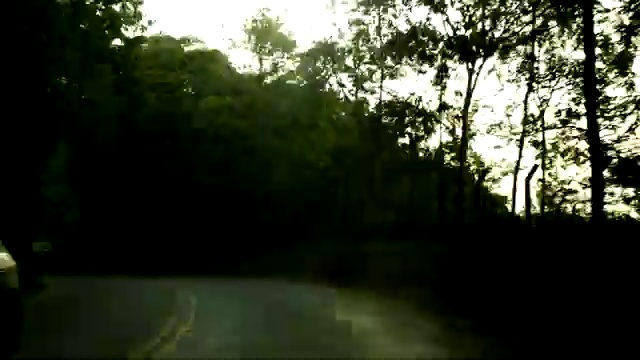
Fire: no
Smoke: no